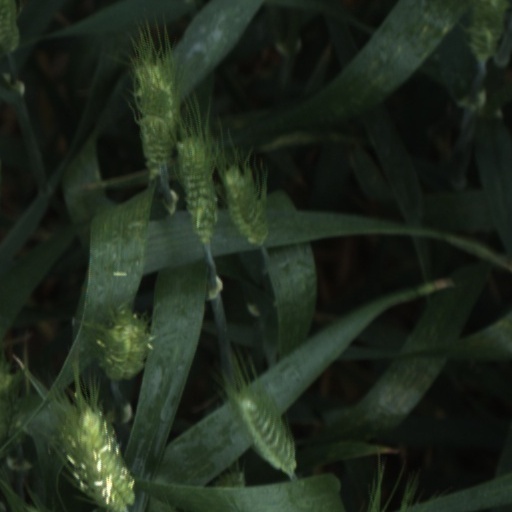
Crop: wheat